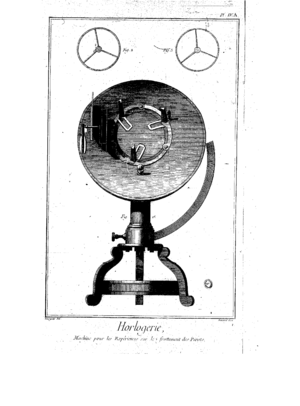
Jean Romilly, né à Genève en juin 1714 et mort à Paris le 16 février 1796, est un horloger, journaliste et encyclopédiste genevois.